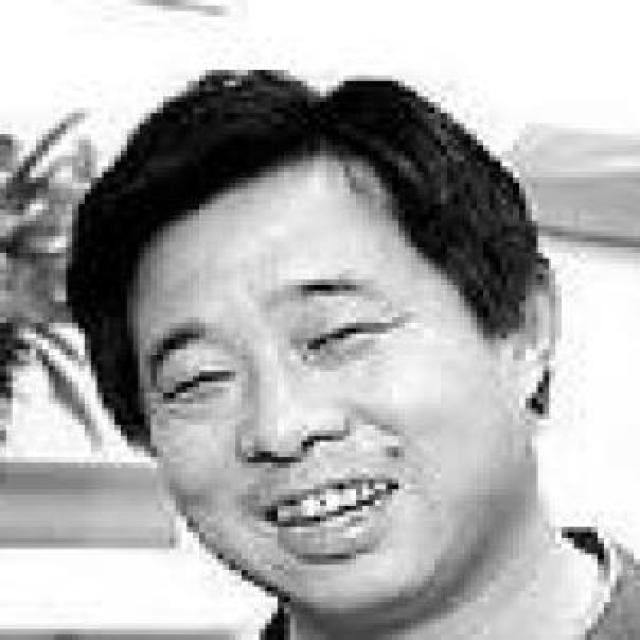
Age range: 45-64